West Cornwall Steam Ship Company

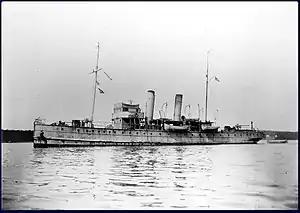
"Deerhound" as

The "Deerhound" had worked on the Mersey since being built in 1901, when she was transferred to West Cornwall in 1905. She was sold on to Canada two years later, becoming . She was long and 483 tons.